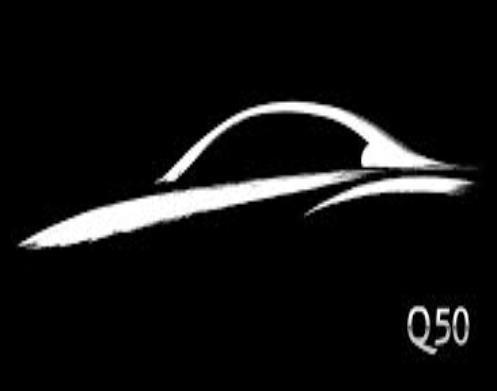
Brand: Infiniti
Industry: Transportation